The Cleansing War of Garik Blackhand

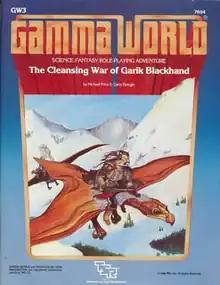
Covcer art by Jim Holloway, 1983

The Cleansing War of Garik Blackhand (also known by its catalogue number, GW3) is an adventure published by TSR in 1983 for the second edition of the science fiction role-playing game "Gamma World".